Black-headed tanager

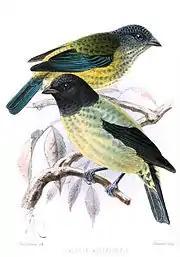

The black-headed tanager was illustrated in 1834 by the English zoologist William Swainson under the binomial name "Aglaia cyanoptera". The specific epithet is from the Ancient Greek κυανοπτερος/"kuanopteros" meaning "blue-winged" or "dark-winged" from κυανος/"kuanos" meaning "dark-blue" and -πτερος/"-pteros" meaning "-winged". Swainson did not give a locality but in 1936 Carl Eduard Hellmayr suggested Caracas in Venezuela. The black-headed tanager is now one of 15 species placed in the genus "Stilpnia" that was introduced in 2016. The black-hooded tanager ("Stilpnia whitelyi") was formerly considered as a subspecies.